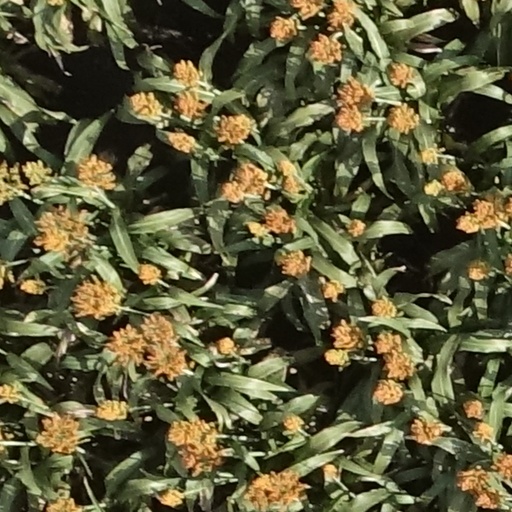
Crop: sorghum